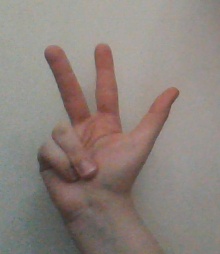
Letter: al